Malek Jahan Khanom

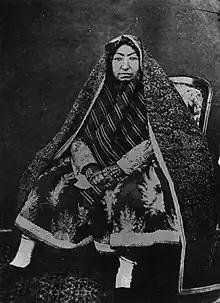

Malek Jahan Khanom (26 February 1805 – 2 April 1873) was one of the wives of Mohammad Shah Qajar and the mother of Naser al-Din Shah. She was the "de facto" regent of Iran for one month, from 5 September until 5 October in 1848, between the death of her husband and the accession of her son.